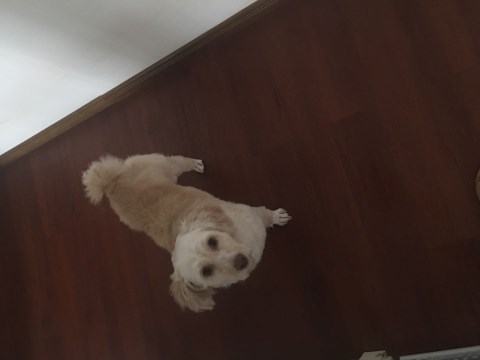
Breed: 2925-n000114-toy_poodle